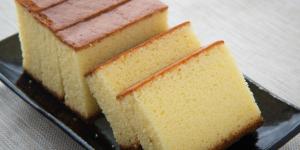
bizcocho japones kasutera